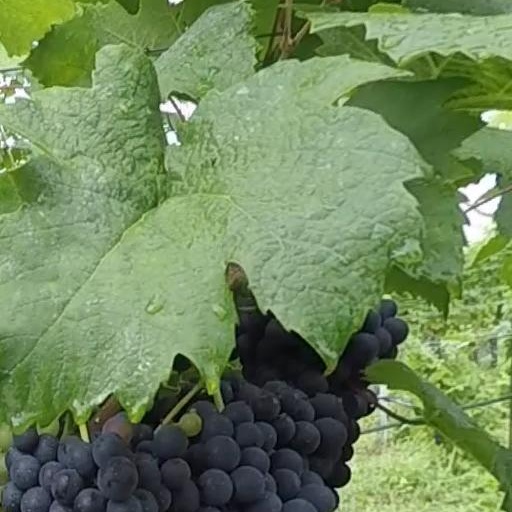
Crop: grape